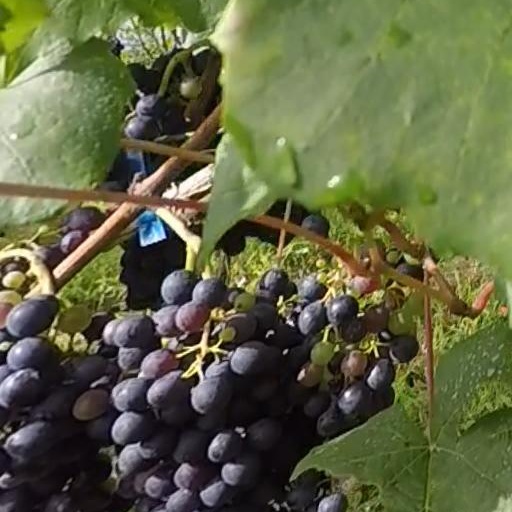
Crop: grape